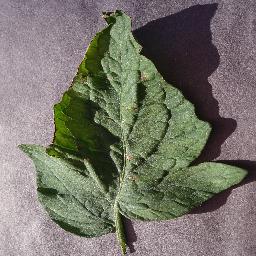
Label: Tomato___Target_Spot